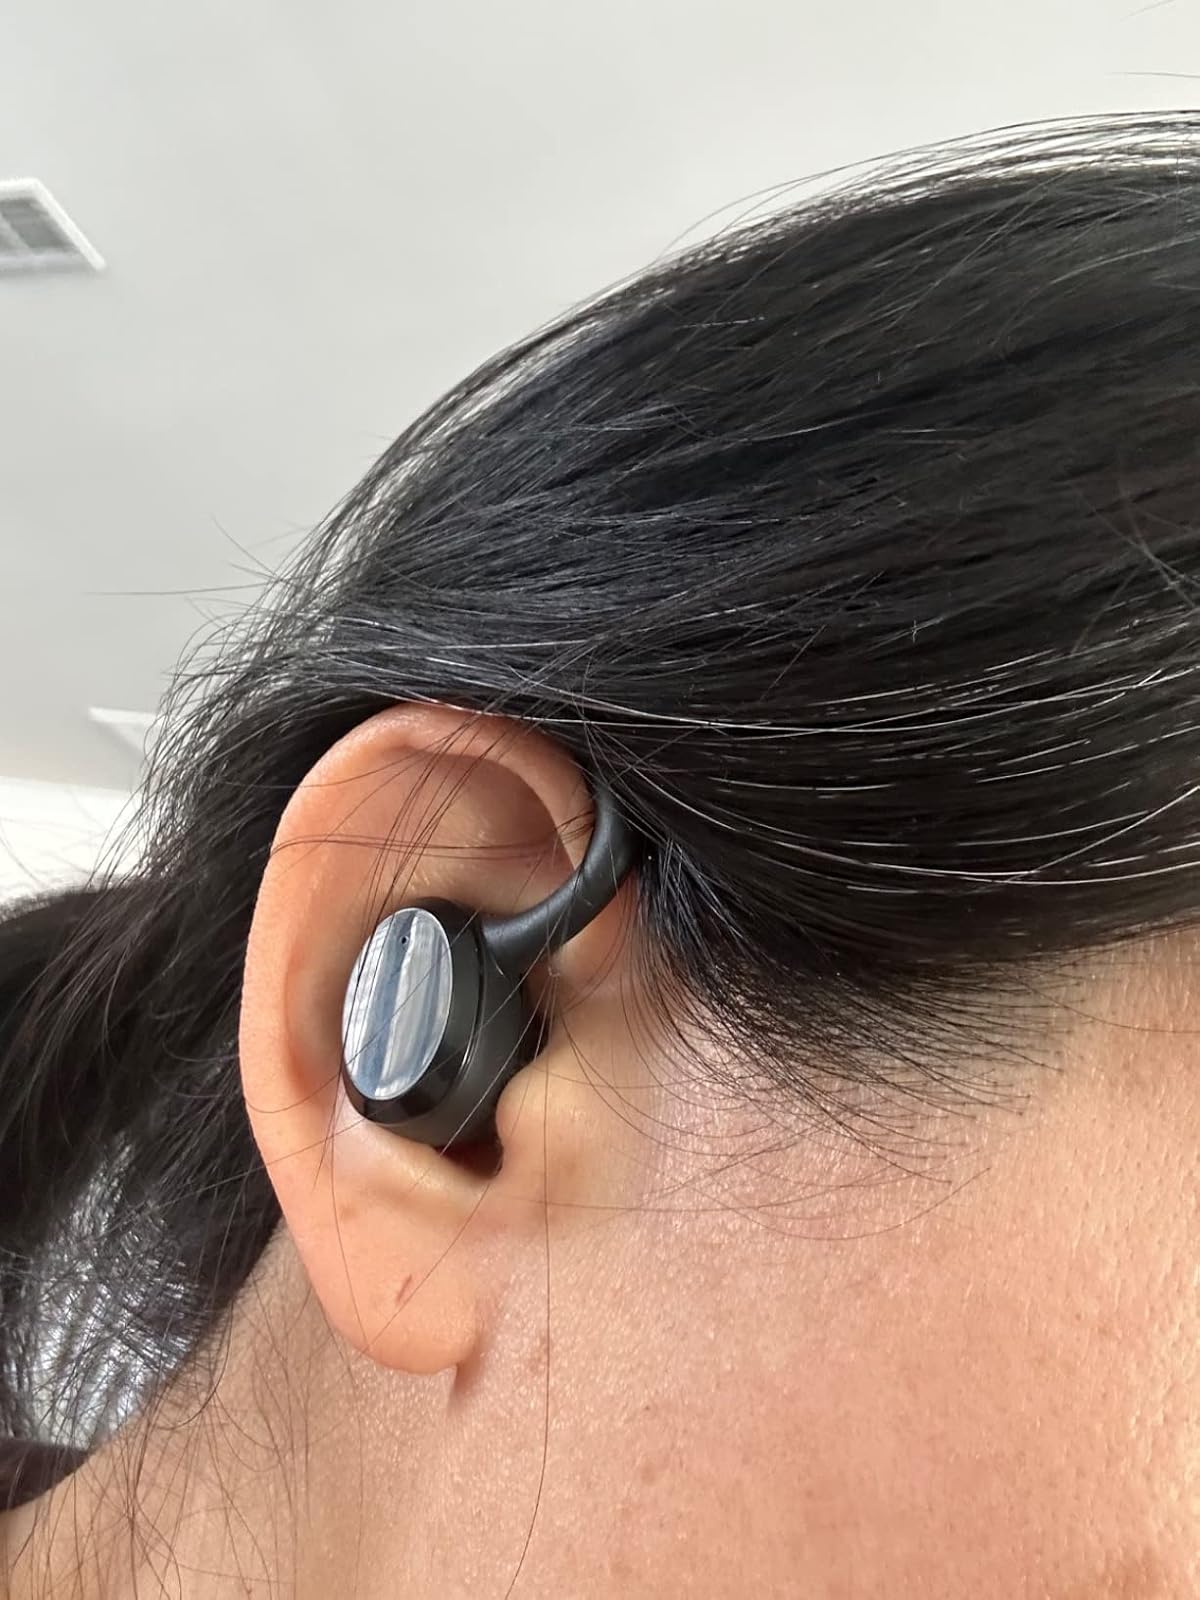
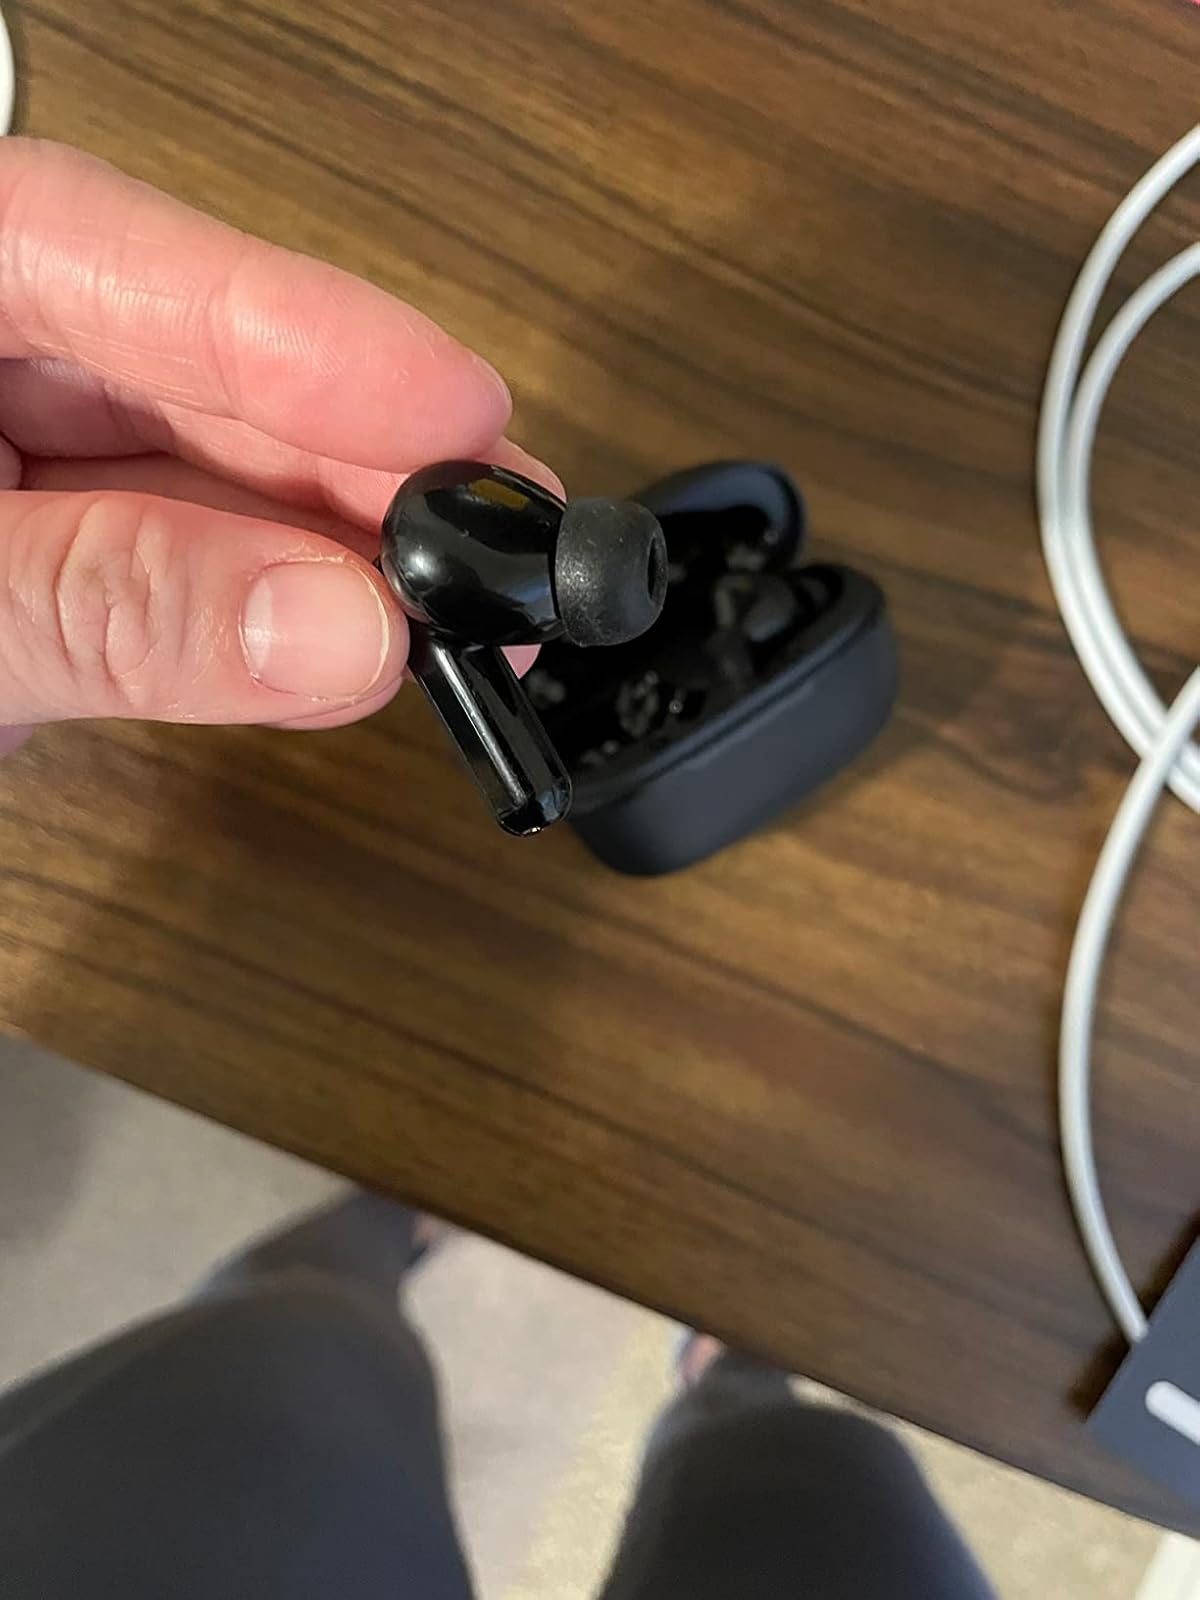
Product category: earbuds
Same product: no